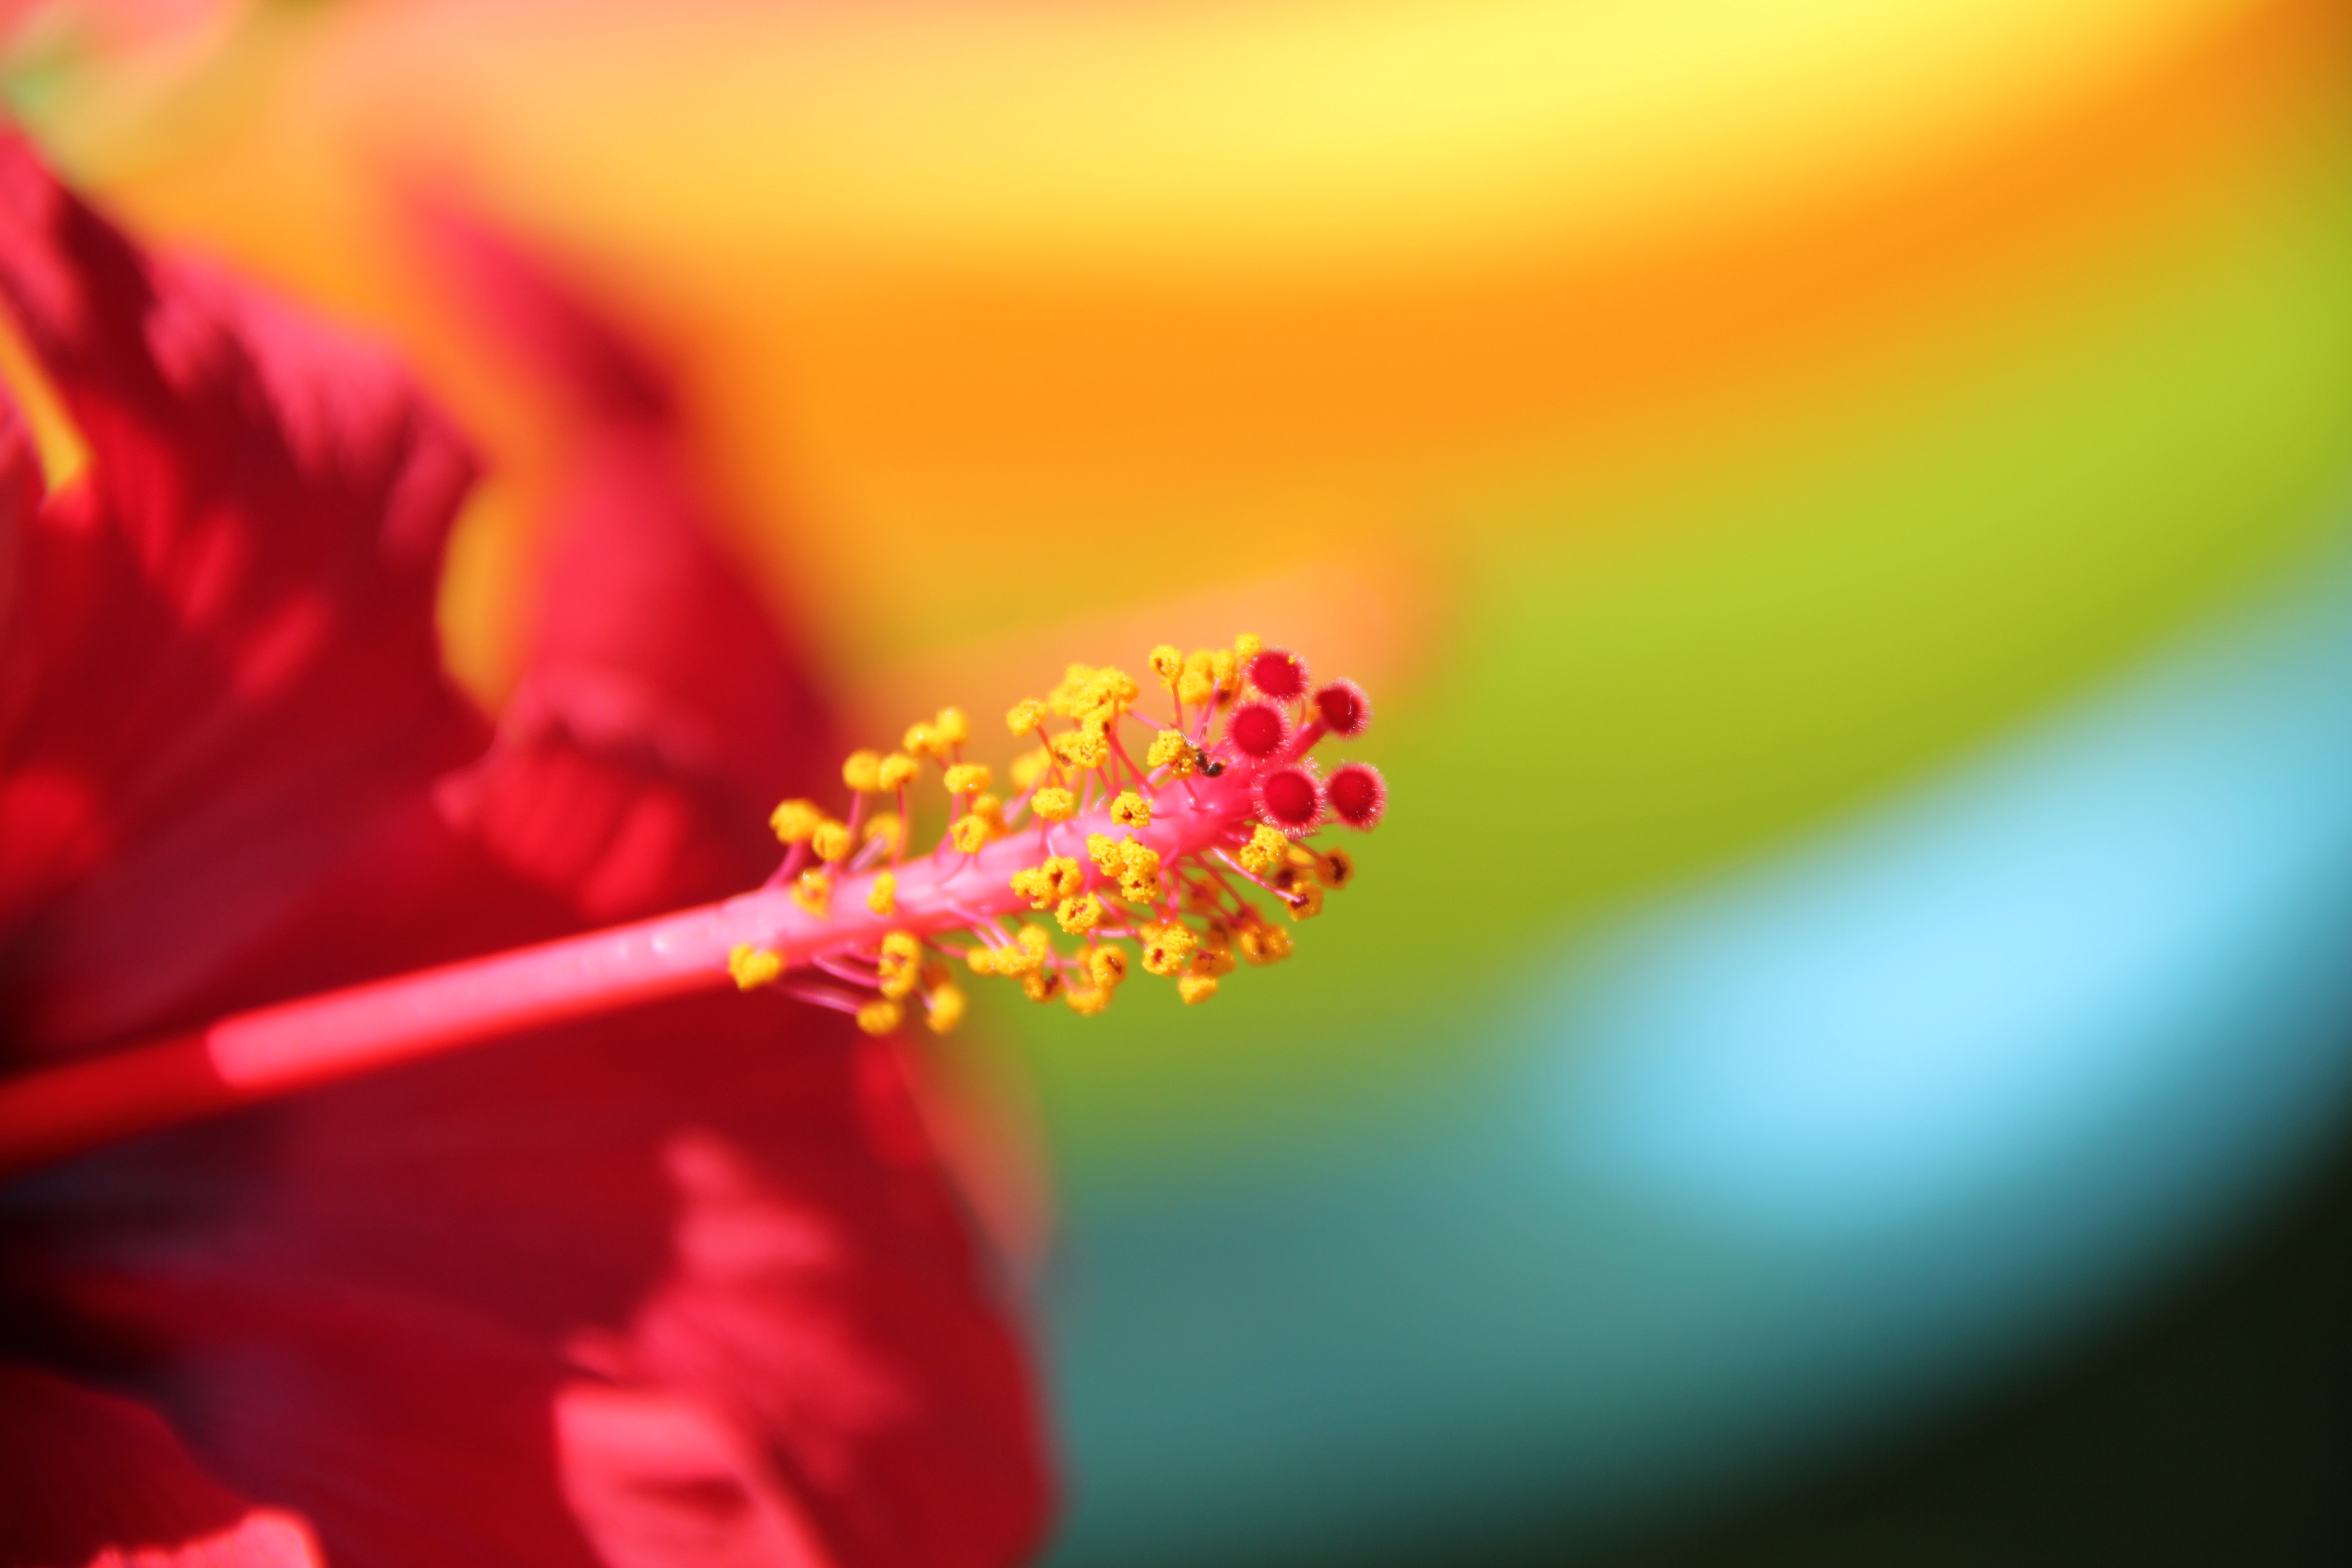
blossom, plant, photography, leaf, flower, petal, bloom, pollen, green, red, color, macro, yellow, pink, flora, close up, hibiscus, malvaceae, moisture, stamens, macro photography, flowering plant, bee pollen, computer wallpaper, land plant